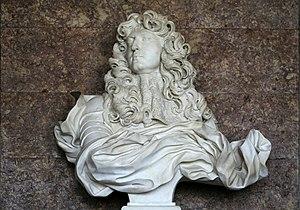
Le buste de Louis XIV est une sculpture de Gian Lorenzo Bernini sculptée en 1665. L'œuvre fait partie des collections du château de Versailles.
Le salon de Diane est un salon du château de Versailles, un château français situé dans les Yvelines, en île-de-France. Partie du Grand appartement du Roi, cette pièce décorée sur le thème de Diane, déesse de la mythologie romaine, servait de salle de billard du temps de Louis XIV.
Gian Lorenzo Bernini, dit Le Bernin ou Cavalier Bernin, sculpteur, architecte et peintre. Il fut surnommé le second Michel-Ange.